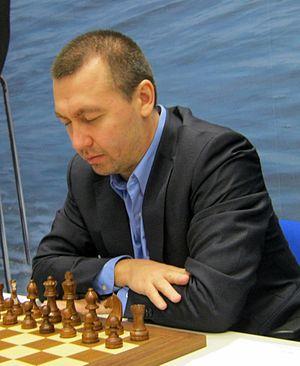
Le Championnat d'échecs des États-Unis est un tournoi d'échecs annuel sur invitation qui a pour but de décerner le titre de champion des États-Unis. Les championnats des États-Unis de 2016 et 2017 réunissaient trois joueurs du top 10 mondial : Fabiano Caruana, Hikaru Nakamura et Wesley So.